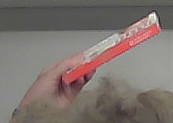
Product: kinder_chocolate